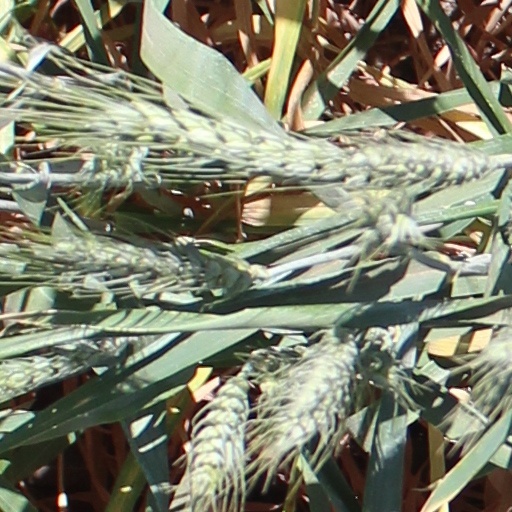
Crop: wheat